Zeli Ismail

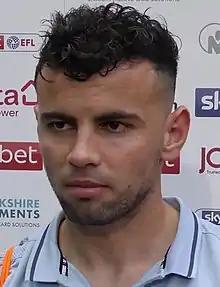
Ismail in 2019

Zeli Ismail (born 12 December 1993) is a professional footballer who plays as a right midfielder for Cymru Premier club Connah's Quay Nomads. Born in Albania, he has represented England at both under-16 and under-17 level.